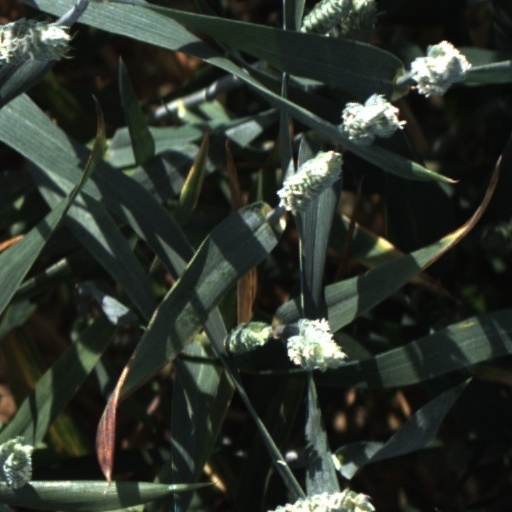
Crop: wheat